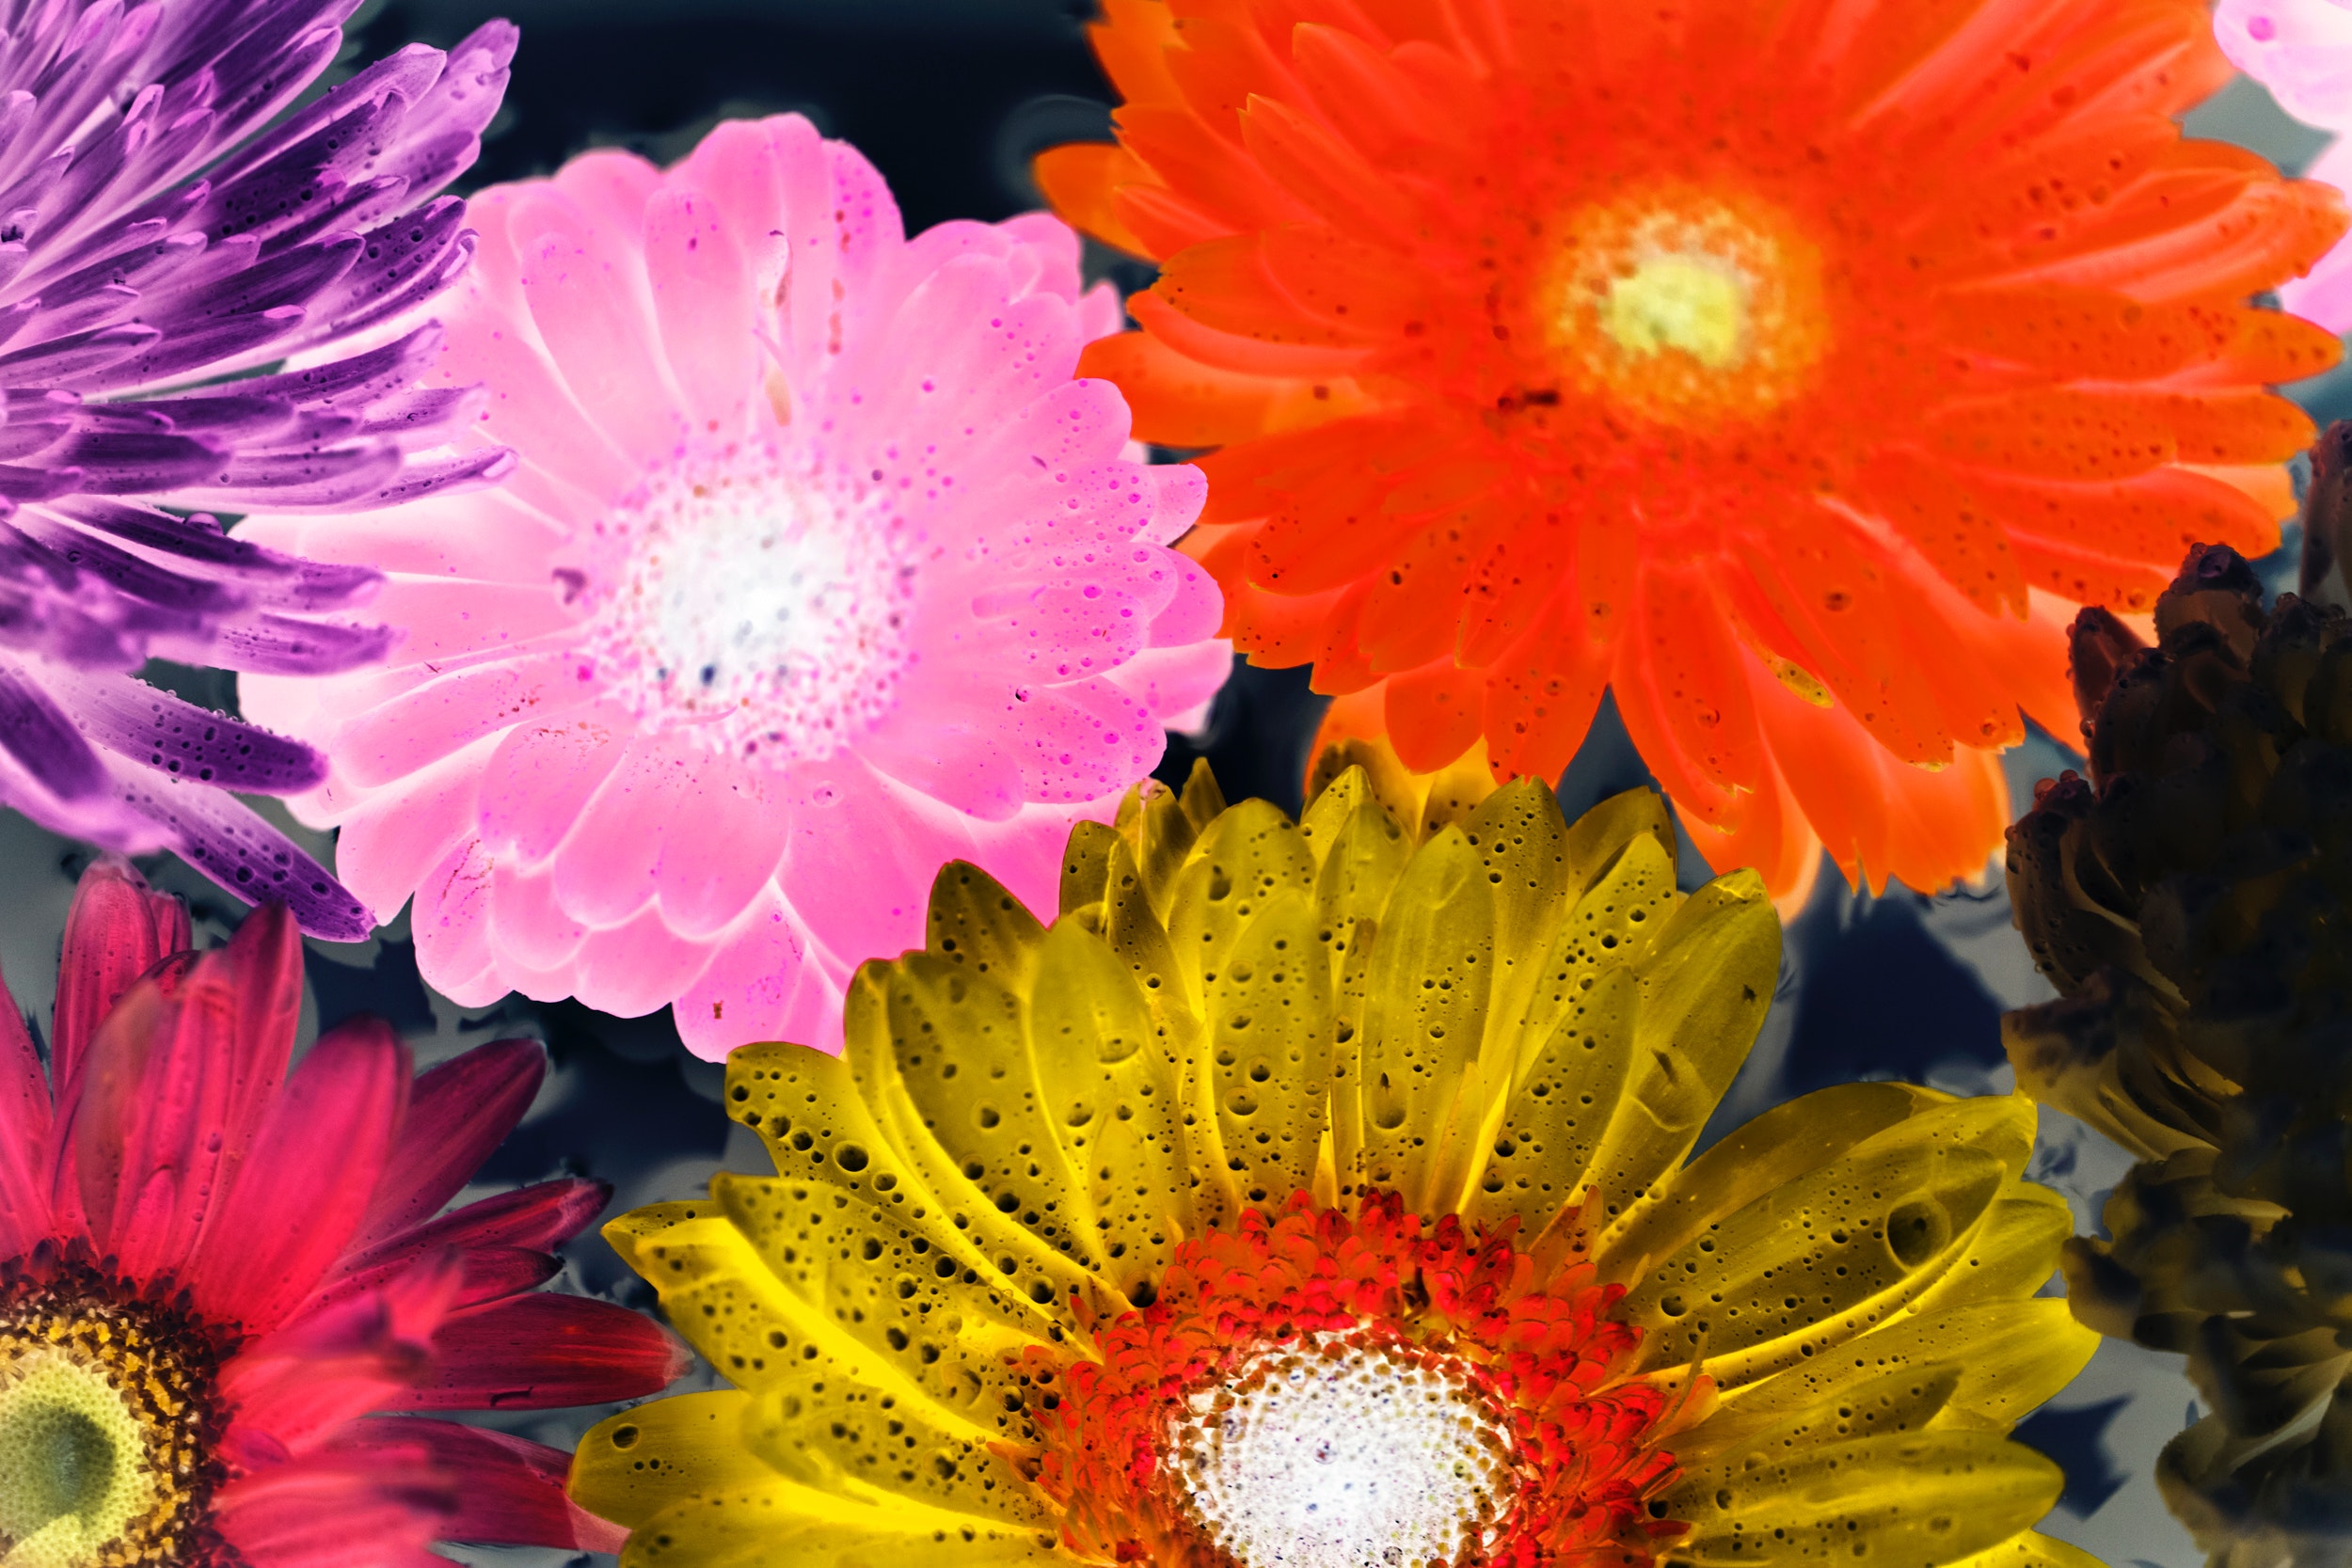
barberton daisy, flower, gerbera, petal, cut flowers, plant, yellow, flowering plant, wildflower, pollen, floral design, artificial flower, annual plant, floristry, ice plant family, aster, daisy family, flower arranging, perennial plant